Appeal of 18 June

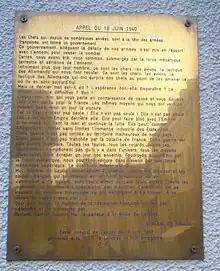
Memorial plate with Appeal of 18 June, Vienne, Isère

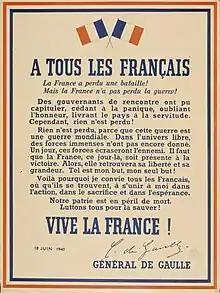
The so-called London Poster of 5 August

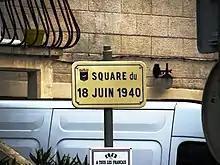
The speech of 18 June occupies a prominent place in the popular history of France, as in this street named after it in the town of Jonquières.

After the war, de Gaulle's 18 June broadcast was often identified as the beginning of the French Resistance, and the beginning of the process of liberating France from the yoke of German occupation. The speech began de Gaulle's entire future career, what he later described as his "legitimacy". He was the first French public figure to oppose an armistice with Germany, and the speech gave reasons why continuing to fight the war was not hopeless.